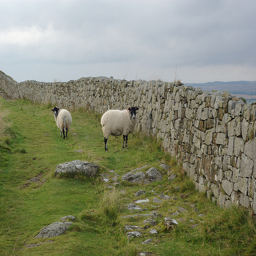
Two white and black sheep sanding next to a stone wall.
Two sheep standing near a stone wall on grass.
Two sheep stand in a field beside a wall.
Two sheep are in a field near an old rock wall.
Two sheep are standing in a field next to a wall.